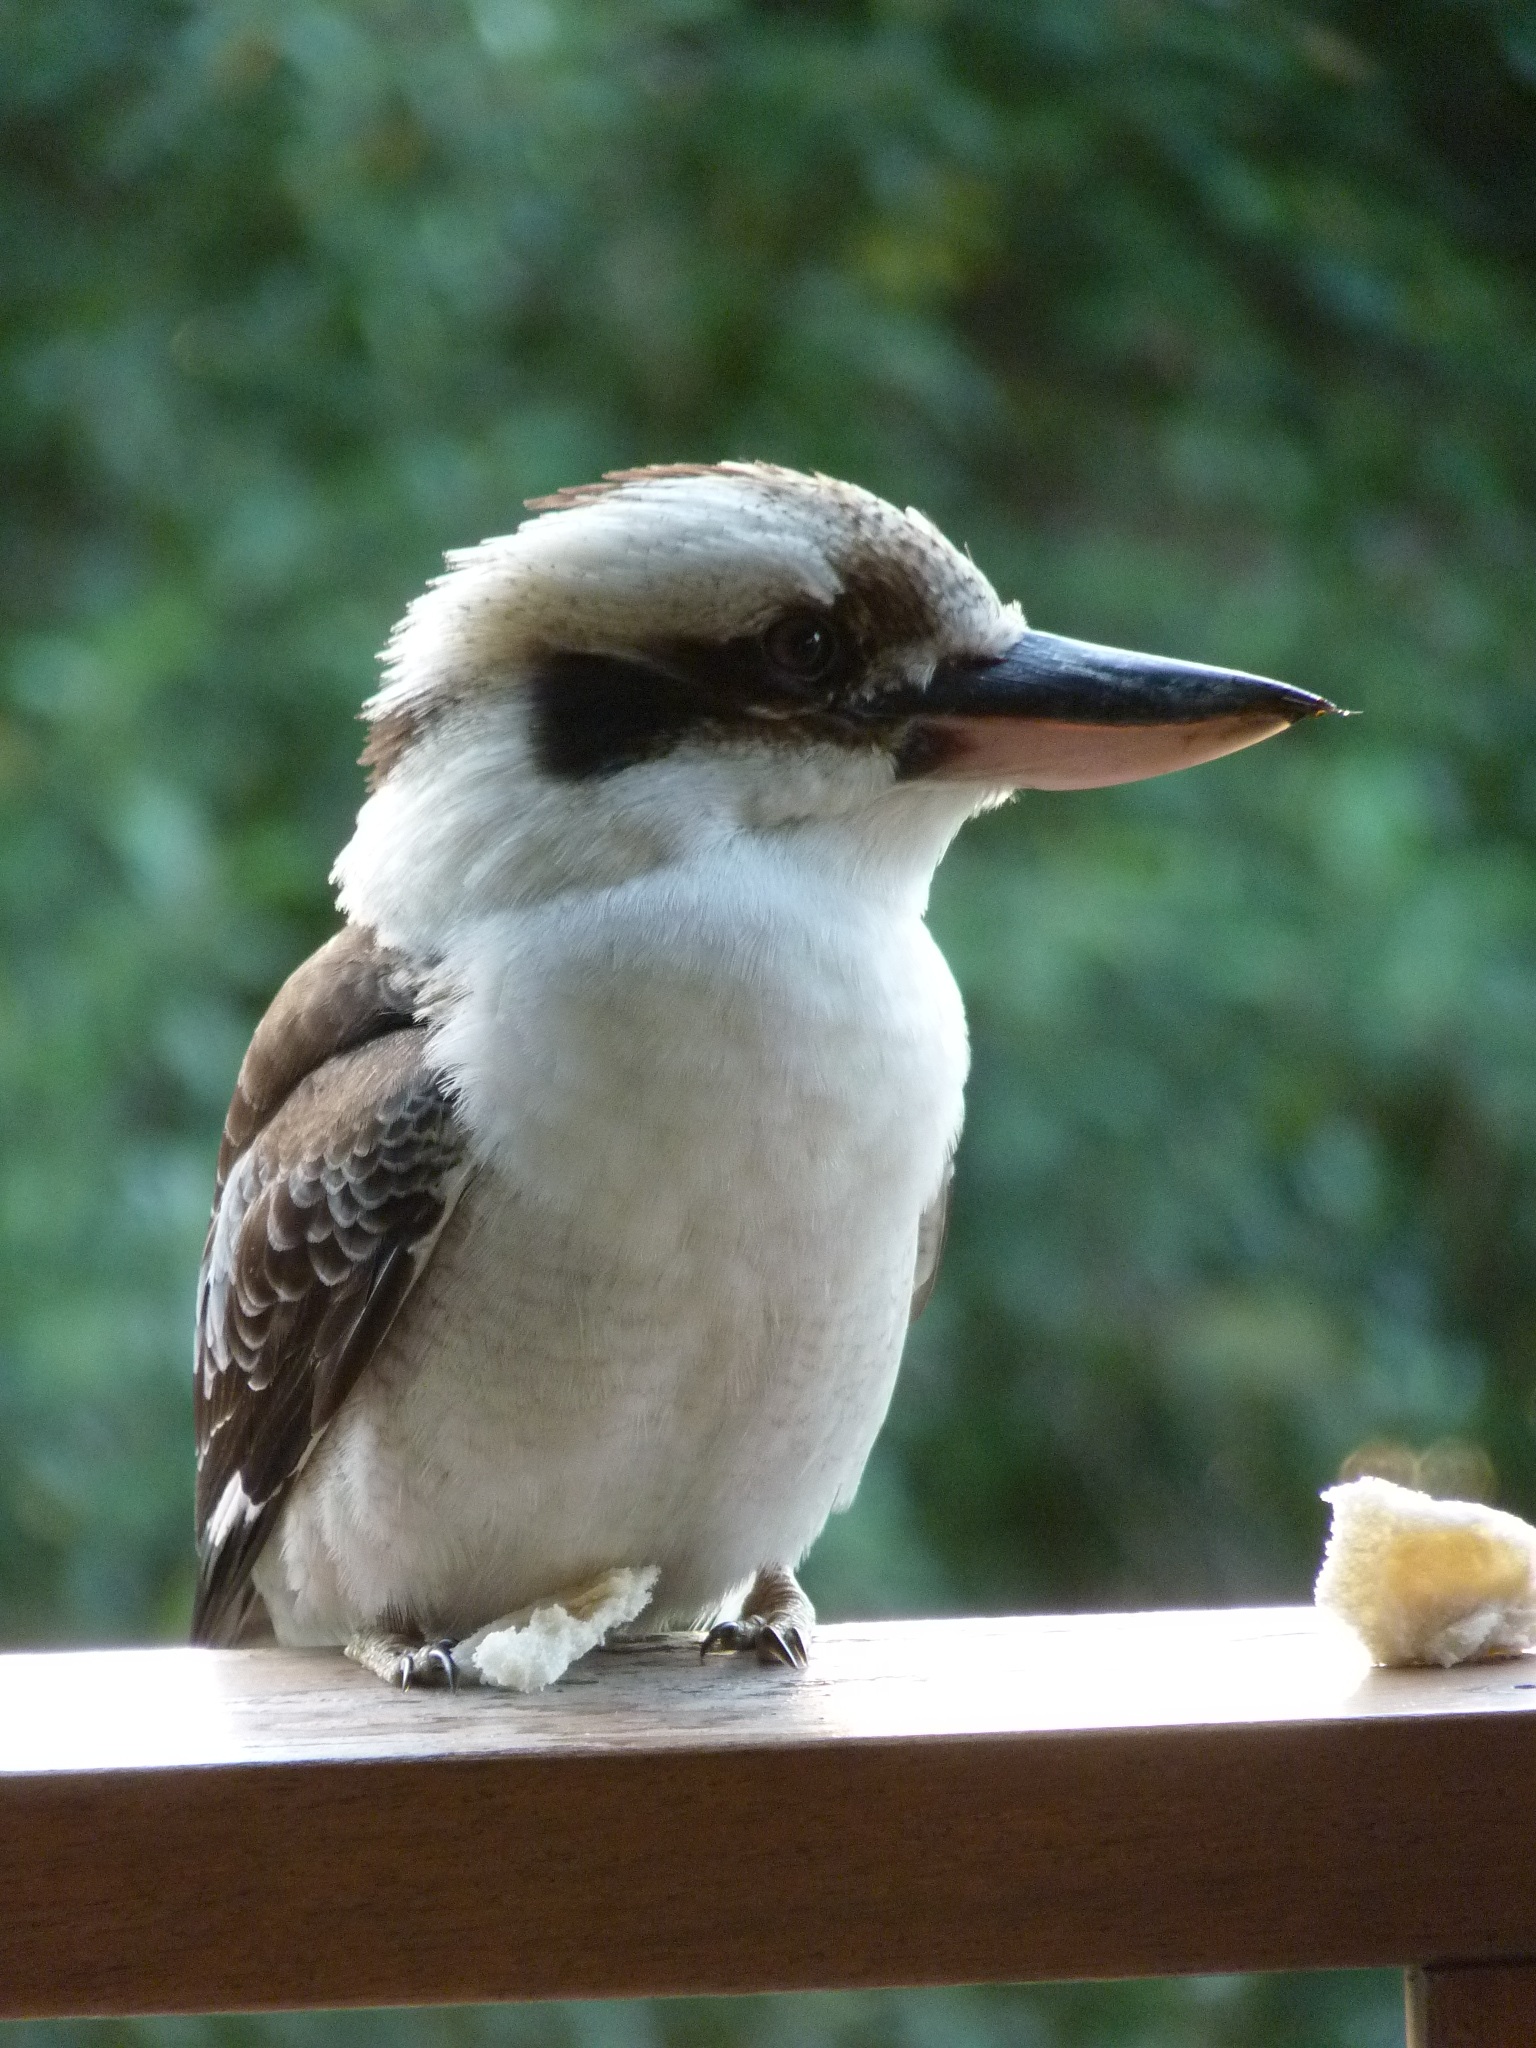
bird, wing, wildlife, beak, symbol, fauna, australia, feathers, vertebrate, kookaburra, oz, perching bird